Cheerleading uniform

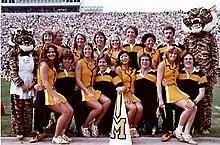
University of Missouri cheerleaders, 1977

A cheerleading uniform is a standardized outfit worn by cheerleaders during games and other events. These uniforms typically include the official colors and mascots of the school or team and are designed to make the wearer appear physically attractive. Early cheerleading outfits had pants or long dresses, but as cheerleading stunts became more complex, cheerleader uniforms have adapted to allow better range of motion.